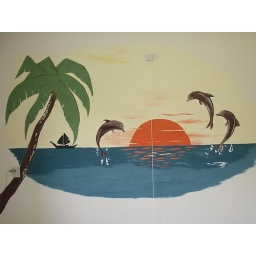
I made this wall painting for my stepdaughter Diana. It is painted in her bedroom in her appartment